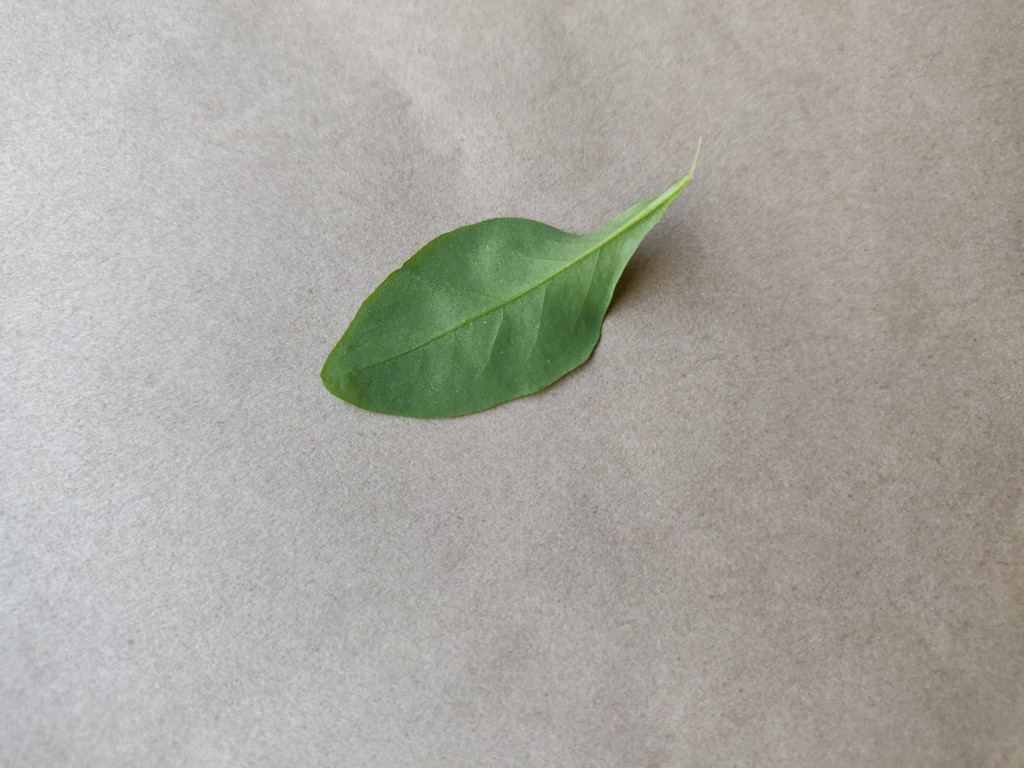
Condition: Healthy
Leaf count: single
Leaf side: back